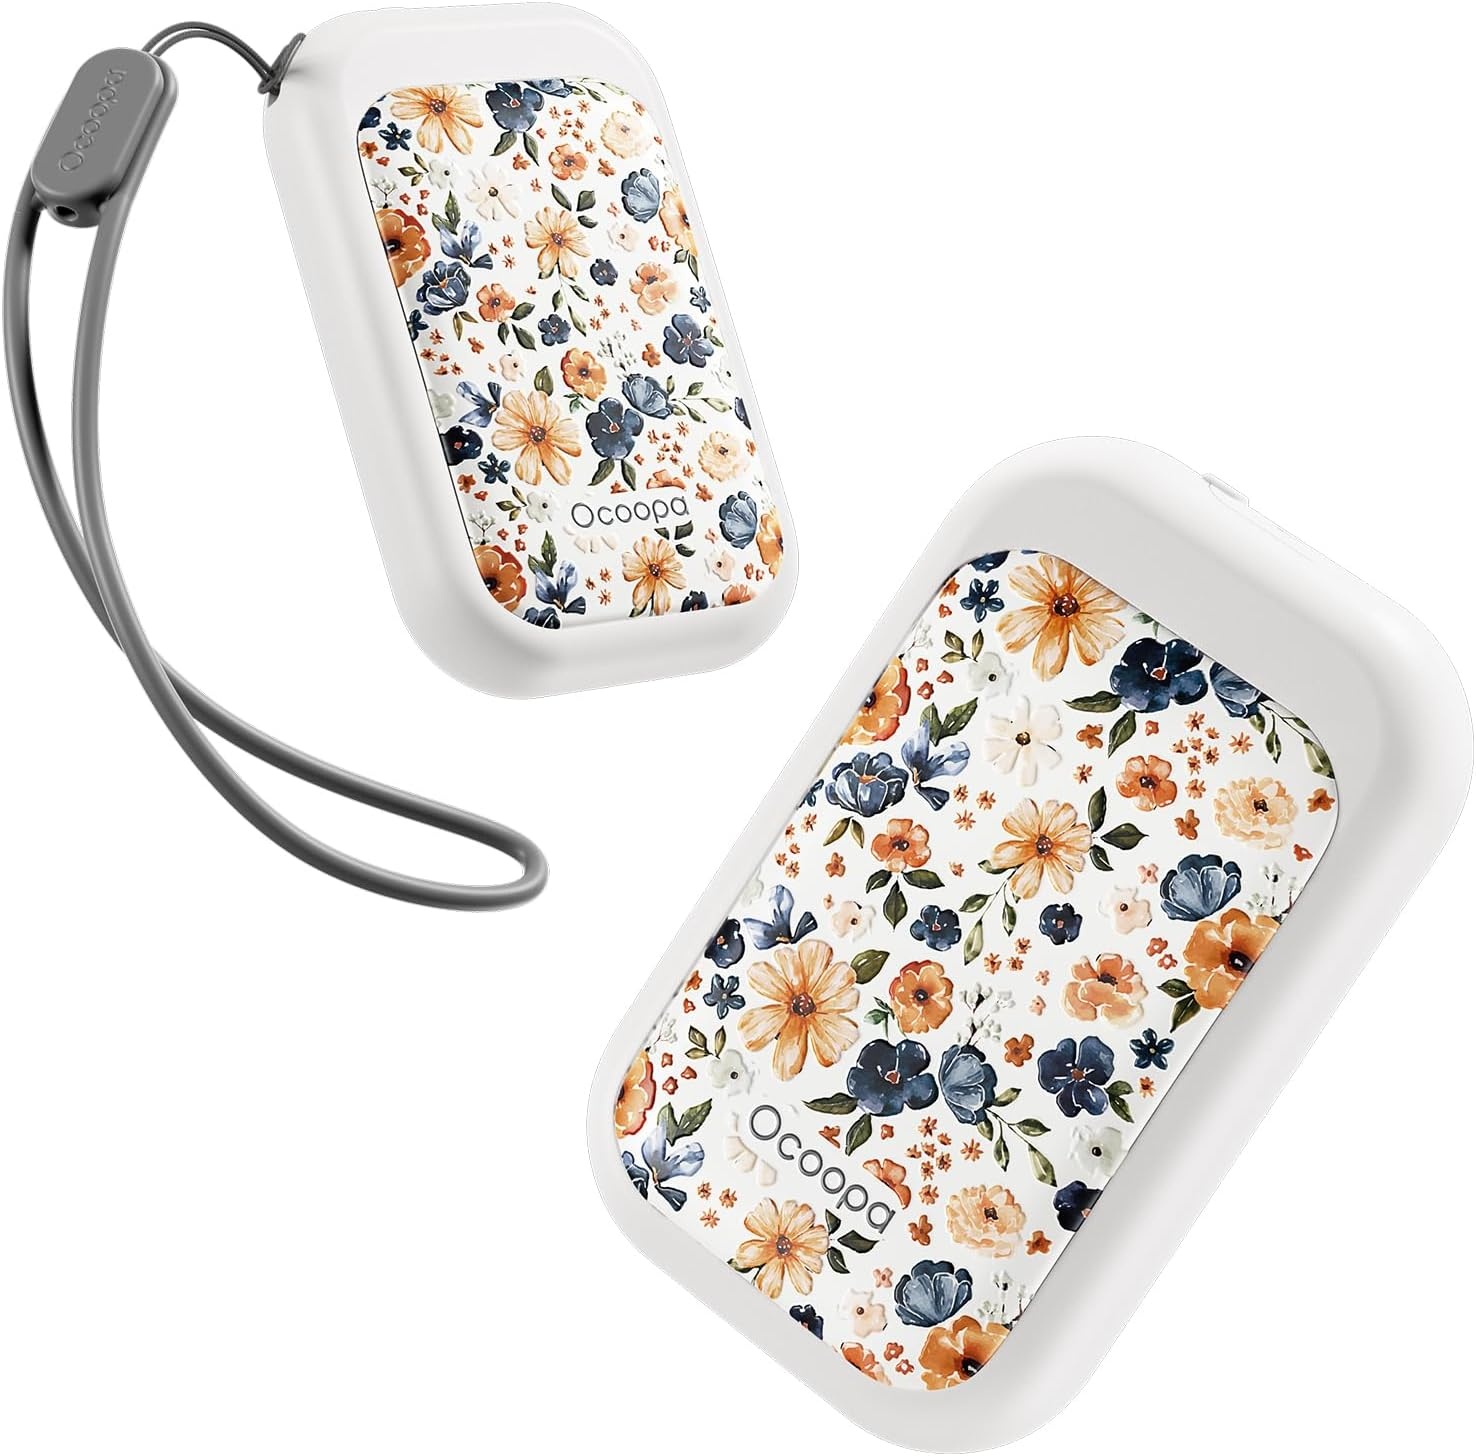
OCOOPA AI Magnetic Hand Warmers Rechargeable 2 Pack, 5000mAh Ultra-Thin Electric Glove Heater Handwarmer,UL Certified, Men Women Gifts for Christmas,Birthday,Winter Essentials,UT4 Young
Overview Size : Pocket Brand : OCOOPA Color : Meadow Whisper(Ocoopa x Collab Edition) Material : Aluminum Recommended Uses For Product : Outdoor Works, Hunting, Skiing, Golfing, Cold Hands, Fishing, Camping, Heat Therapy, Hiking About this item Ultra-Thin and Portable: The Ocoopa UT4 Young hand warmer is your perfect on-the-go companion, measuring just 0.6 inches thick and 30% lighter than similar models; It easily fits into gloves, pockets, and wallets, allowing you to enjoy warmth anytime, anywhere; Just snap it on and experience the convenience of the magnetic 2-in-1 design Instant Heat, Lasting Warmth: Unlike disposable hand warmers, it is a rechargeable and reusable hand warmer. This USB hand heater offers up to 8 hours of continuous heat on the lowest setting, with three adjustable temperature levels ranging from 100°F to 126°F, providing personalized warmth for you all day long Trustworthy Safe Heating: The UT4 Young is UL certified(E535516), ensuring it meets the highest safety and quality standards; Unlike others that only have a UL report, this hand warmer is fully factory-tested for real safety; Crafted from top-notch materials with meticulous craftsmanship, it’s built to keep you warm and last long Irresistible Tech Gift: Whether you love hunting, camping, golfing, hiking, skiing, or often suffer from cold hands due to Raynaud's or chilly weather, the UT4 Young electronic hand warmer is sure to become your favorite; It also makes an ideal gift for Thanksgiving, Christmas, New Year, birthdays, and Valentine's Day, perfect for family and friends What You Get: Each set includes two hand warmers, one velvet bag, two silicone lanyards, one USB-C dual-charge cable, and a user manual, along with a 12-month warranty and 24-hour customer service for your peace of mind
Brand: OCOOPA
Category: Sporting Goods > Outdoor Recreation > Camping & Hiking > Chemical Hand Warmers